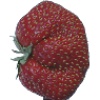
Label: strawberry_wedge